Aftermath of the George Floyd protests in Minneapolis–Saint Paul

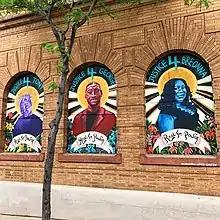
Murals in Minneapolis, June 15, 2020.

Many business owners put up plywood boards to cover windows and doors at their properties to prevent looting, particularly in the areas most impacted by civil unrest. Several establishments posted signs or painted on plywood doors that the business or organization was minority or black owned, or that it served American Indian youth. Some businesses were spared from destruction, such as a Nepalese restaurant on East Lake Street in Minneapolis that posted such signs, but others were destroyed by fire despite similar notices, such as a nearby Indian restaurant and barbershop. One business owner of a distillery near the Minneapolis third precinct station credited "black owned" signs for preventing fires at part of his business complex. Desperate residents in mixed-use buildings and those living in above-floor apartments over store fronts posted "do not burn" and "people live here" signs to dissuade demonstrators from torching the property.